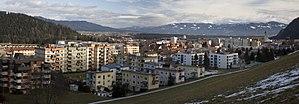
Judenburg est une ville autrichienne du Land de Styrie située sur les rives de la rivière Mur, à l'Ouest de la ville de Graz. C'est un centre industriel et commercial de 9 979 habitants, qui s'étend sur une zone de près de 64 km2 et à 737 mètres d'altitude